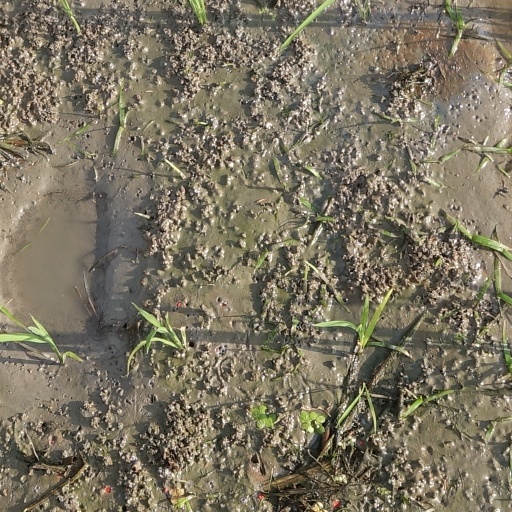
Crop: rice